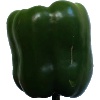
Label: Pepper Green 1